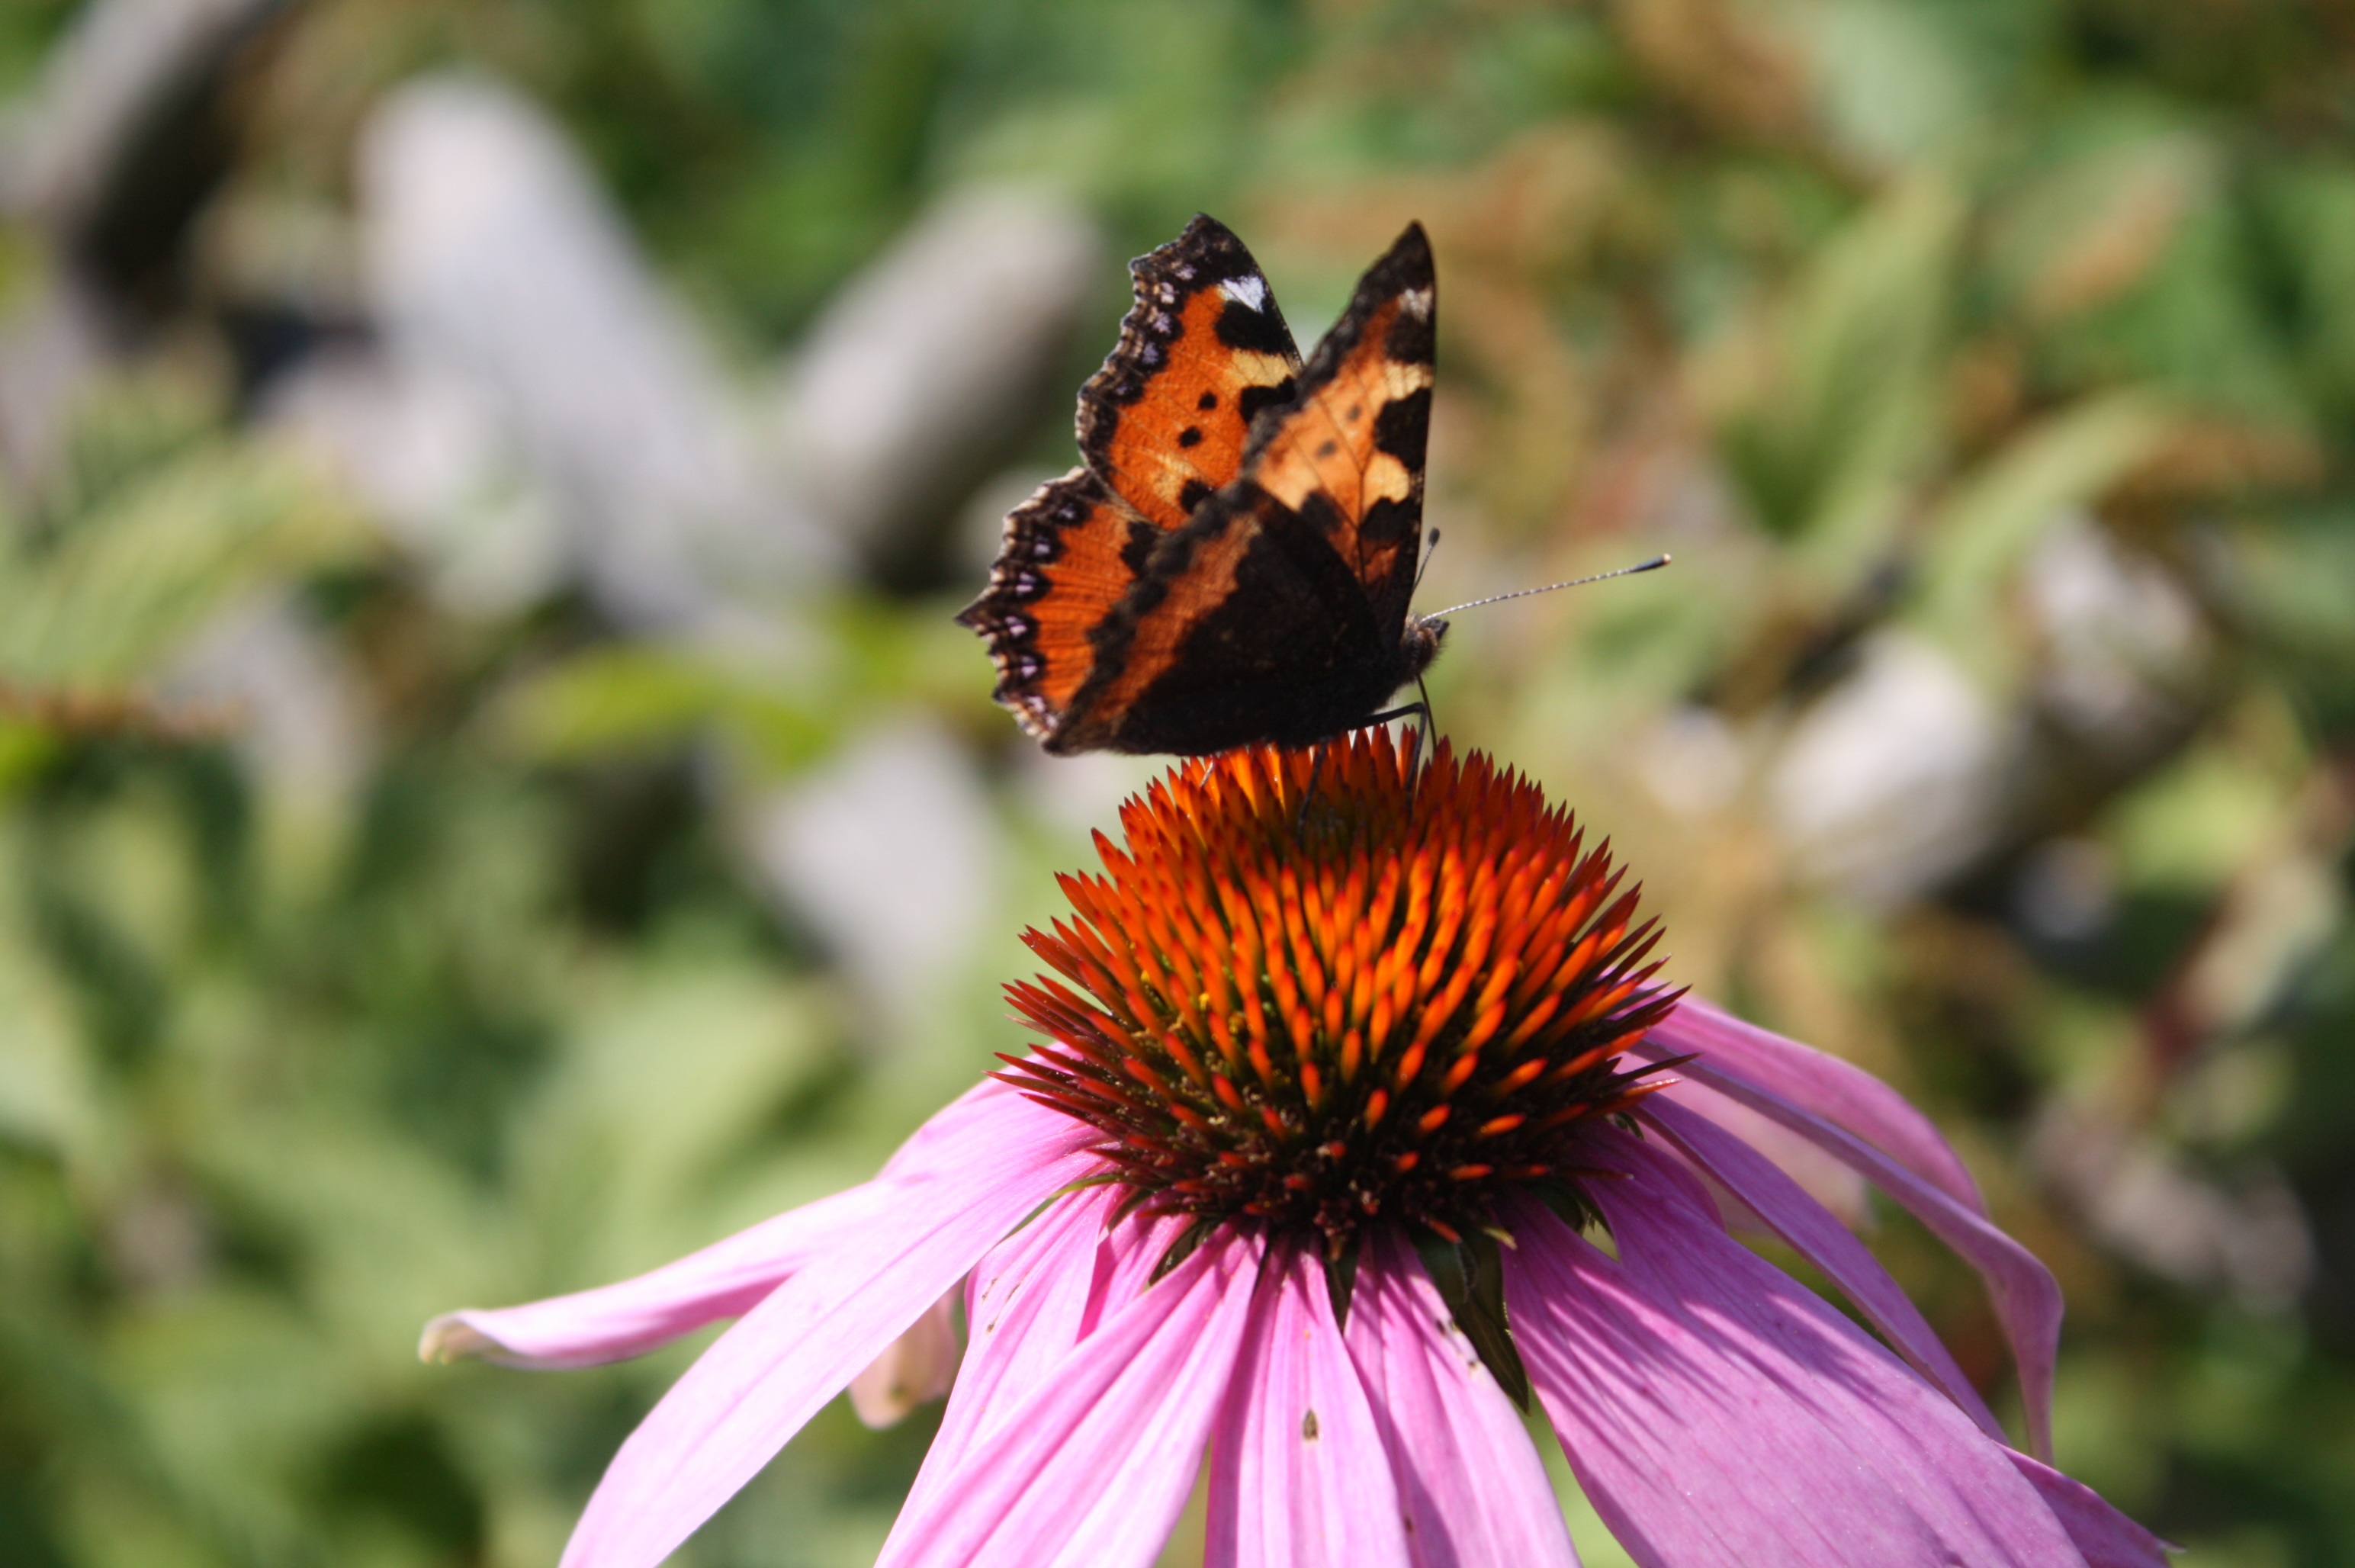
nature, blossom, plant, flower, purple, petal, bloom, insect, botany, butterfly, garden, close, flora, fauna, invertebrate, wildflower, close up, monarch butterfly, violet, coneflower, purple flower, nectar, macro photography, pollinator, moths and butterflies